Glenn Hughes (musician)

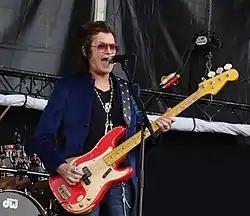
Hughes with his band Black Country Communion at Azkena rock festival, Spain, 2011

In 2009, Hughes formed Black Country Communion with Jason Bonham (drums), Joe Bonamassa (guitar) and Derek Sherinian (keyboards). The band released three albums through 2012 and disbanded in March 2013 following the departure of Bonamassa. Black Country Communion reunited in 2016 and released a fourth album in 2017.